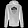
Label: Pullover